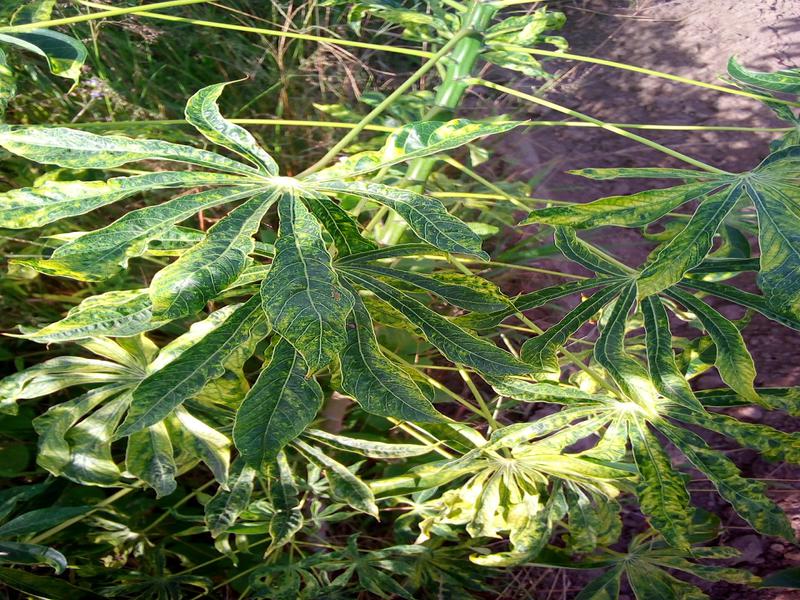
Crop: cassava
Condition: mosaic_disease